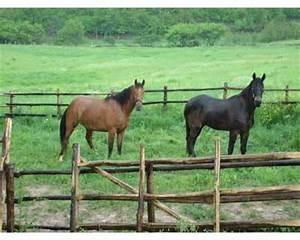
horse